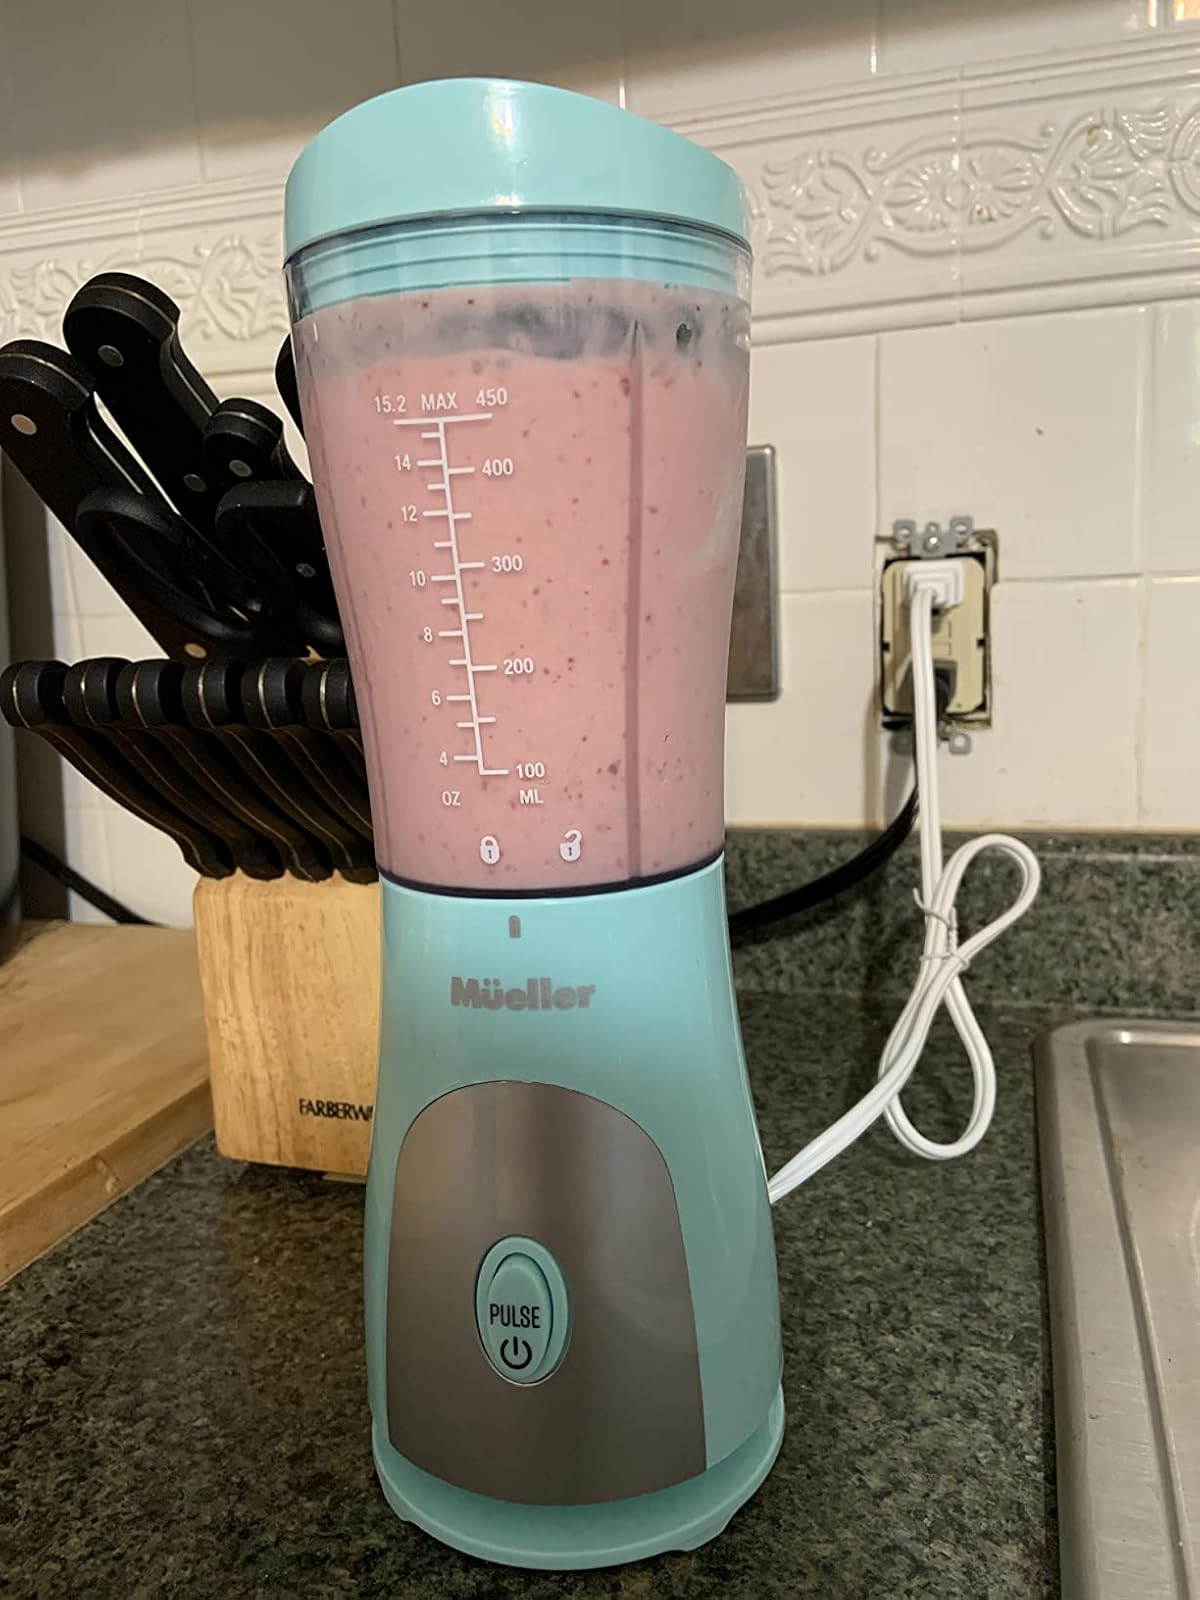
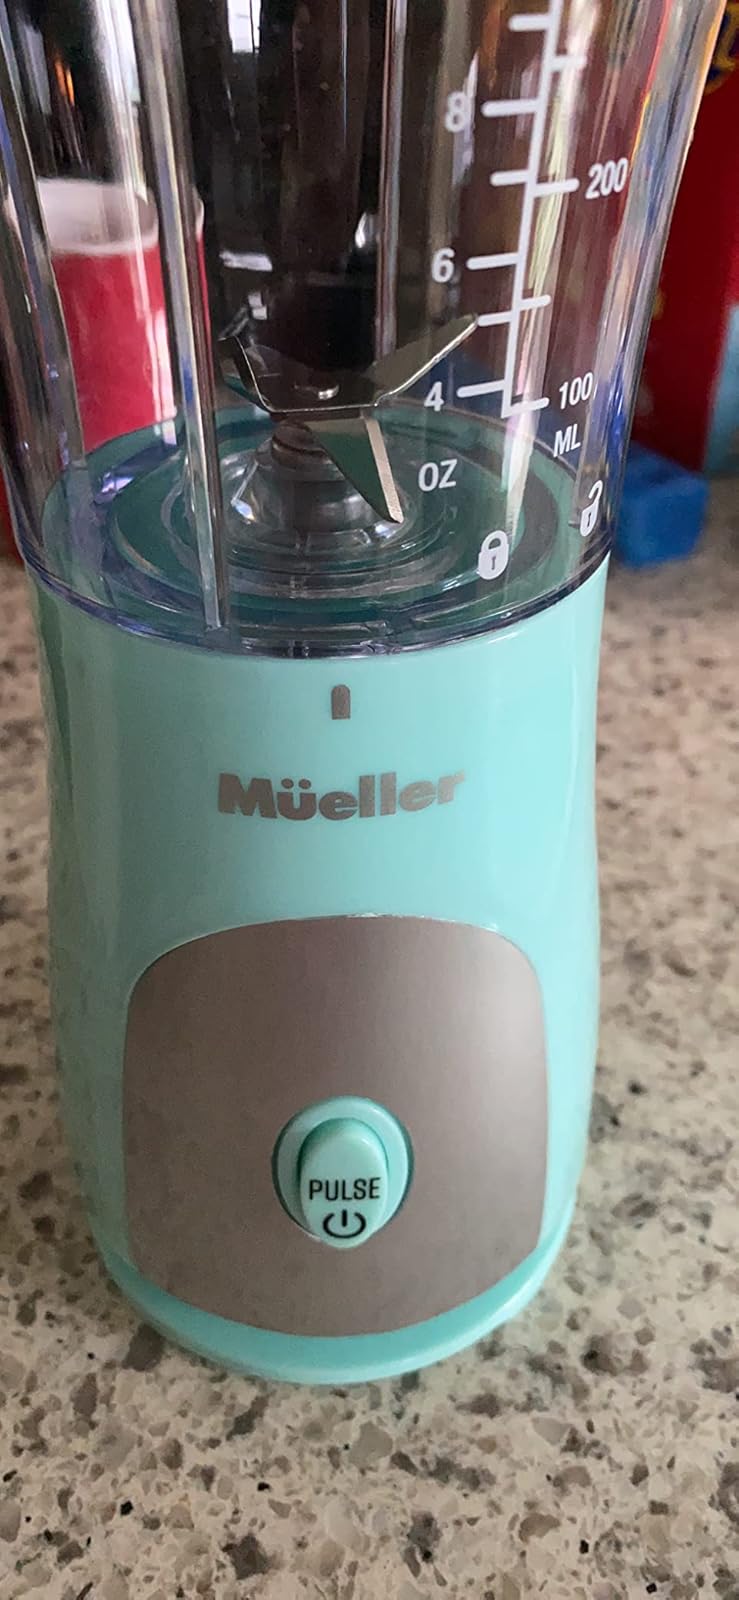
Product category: items_blender
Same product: yes